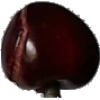
Label: Cherry 1